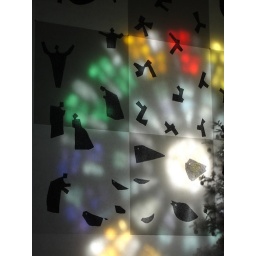
This is the &amp;quot;shadow&amp;quot; of the big rose on the north wall in the choir, when the sun comes through at noon.